Cream Hill Agricultural School

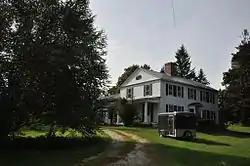

The Cream Hill Agricultural School is believed to be the first school in the United States devoted to education in agricultural practices. Founded in 1845 on a farmstead on Cream Hill Road in northern Cornwall, Connecticut, it operated until 1869. The property, still in agricultural use, was listed on the National Register of Historic Places in 1976.